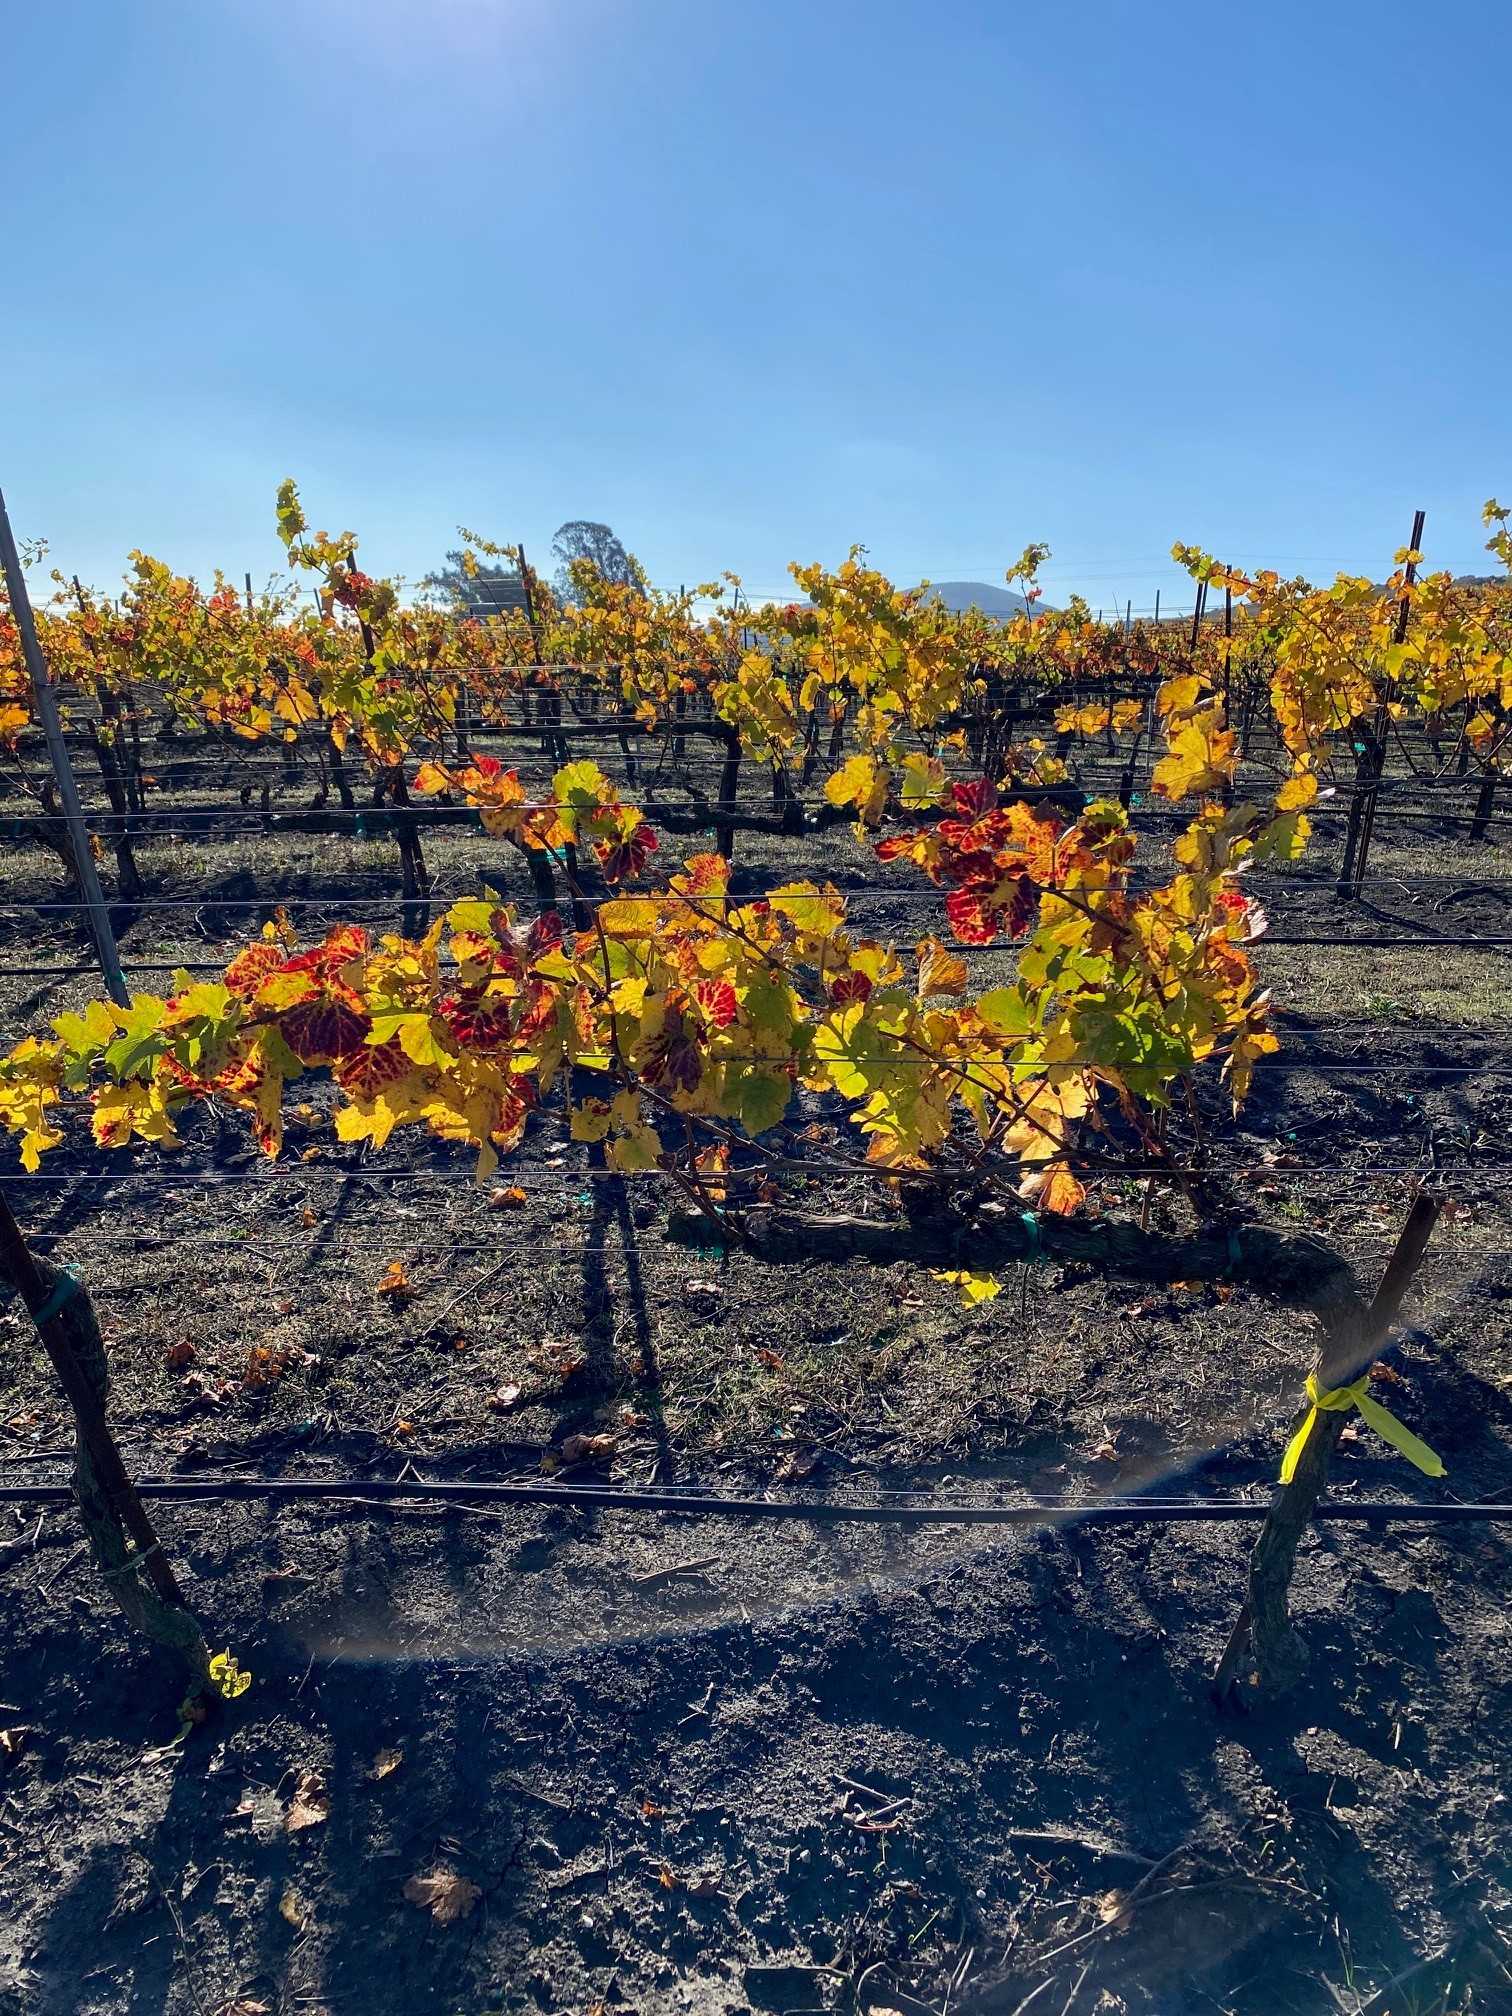
Label: Leafroll 3